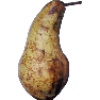
Label: pear_abate